Night of Adventure

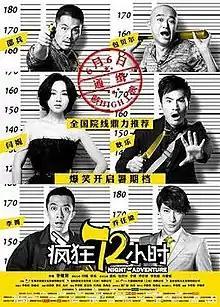

Night of Adventure is a 2014 Chinese comedy film directed by Li Jixian.